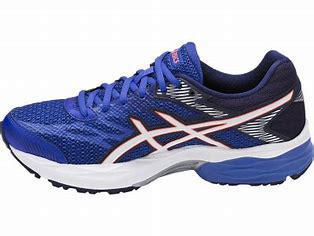
Brand: Asics
Model: Gel Flux 4